Sukkah City

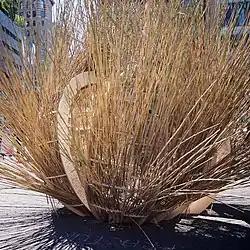
"Fractured Bubble", awarded "the people's choice" sukkah.

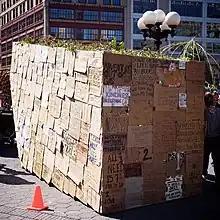
"Sukkah of the Signs" by Ronald Rael and Virginia San Fratello

Sukkah City was an architectural design competition and work of installation art planned in partnership with the Union Square Partnership for New York City's Union Square Park in September 2010.